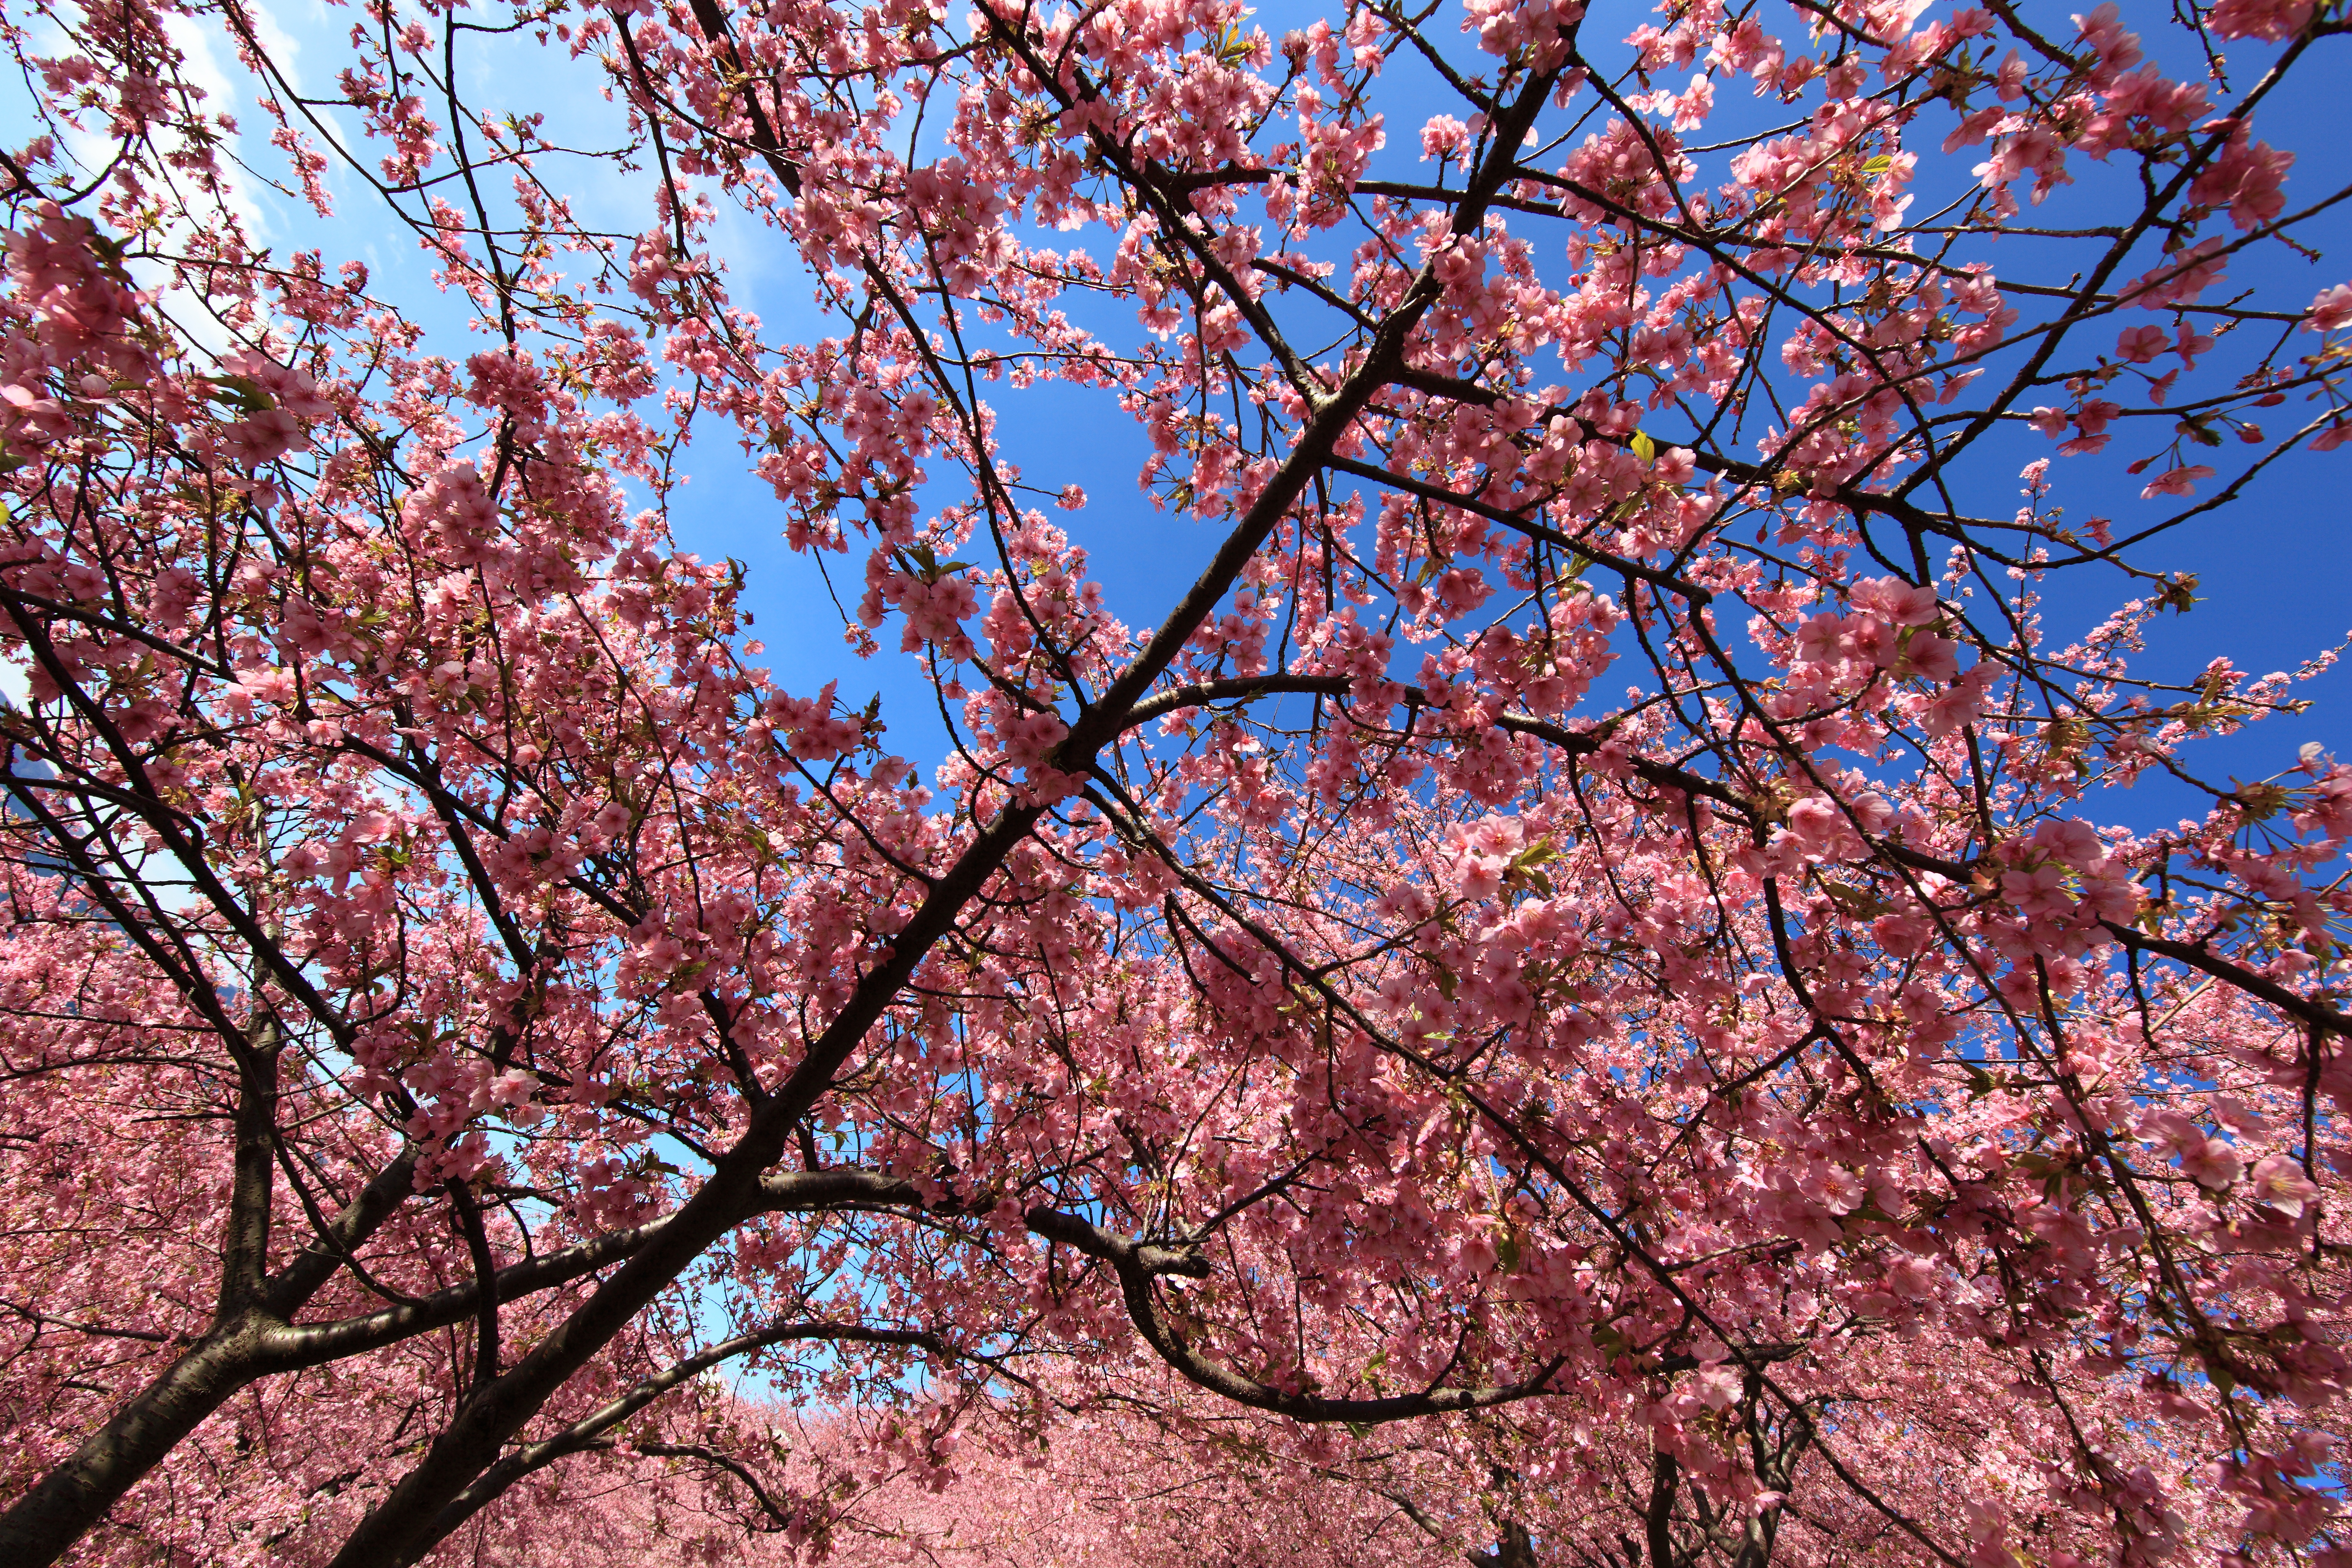
tree, branch, blossom, plant, flower, spring, high, season, cherry blossom, 5d, sakura, hires, markii, cherry, hi, res, resolution